Swanston Academic Building

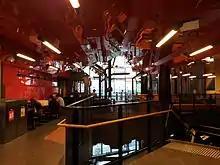
Interior Portal

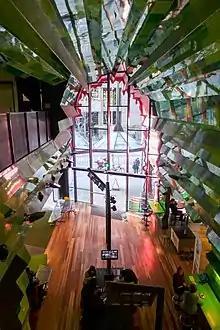
Interior Portal

The defining element for Lyons design for the Swanston Academic Building was its central site to Melbourne's CBD, which influenced its footprint and form. Adrian Stanic (Lyons Architectural Director and RMIT alumnus) said in a media release (22/10/2010) “We saw the site as a focal point of the city and looked at how the SAB could create a dialogue with the other landmark buildings that define Melbourne. The process involved mapping lines from the site to these buildings. Using these lines we then created a computerized algorithm that generated the three-dimensional shapes and form of the building. We also put a boom lift on site and hoisted architectural photographer Dianna Snape up to photographically capture the vistas from the 11 levels of the building. The best viewpoints then became the location for the student ‘portals’ on each level that connect student activities inside the building with the surrounding cityscape. In this way we have created a design that integrates the building into the very heart of Melbourne architecturally, but also reflects and embraces the broader architectural legacy of the city.” Predominant colours of Melbourne were derived from a survey, which has been reflected in the colour palette of the SAB. Lyons has connected the Swanston Academic Building to the rest of the RMIT campus by designing it with “a sense of openness, transparency and energy". When designing the layout for the Swanston Academic Building, Lyons consulted extensively with a wide range of academic staff to gather information about learning and teaching methodologies (both current and future), including learning and teaching spaces that would aid their teaching practice.